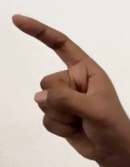
ASL sign: Z